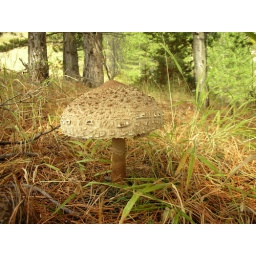
Somewhere in the forest of Smolikas mountain !! North Greece !